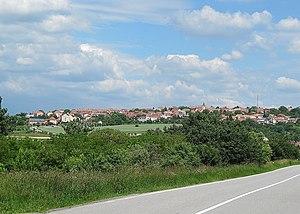
Popovice est une commune du district d'Uherské Hradiště, dans la région de Zlín, en République tchèque. Sa population s'élevait à 1 048 habitants en 2018.